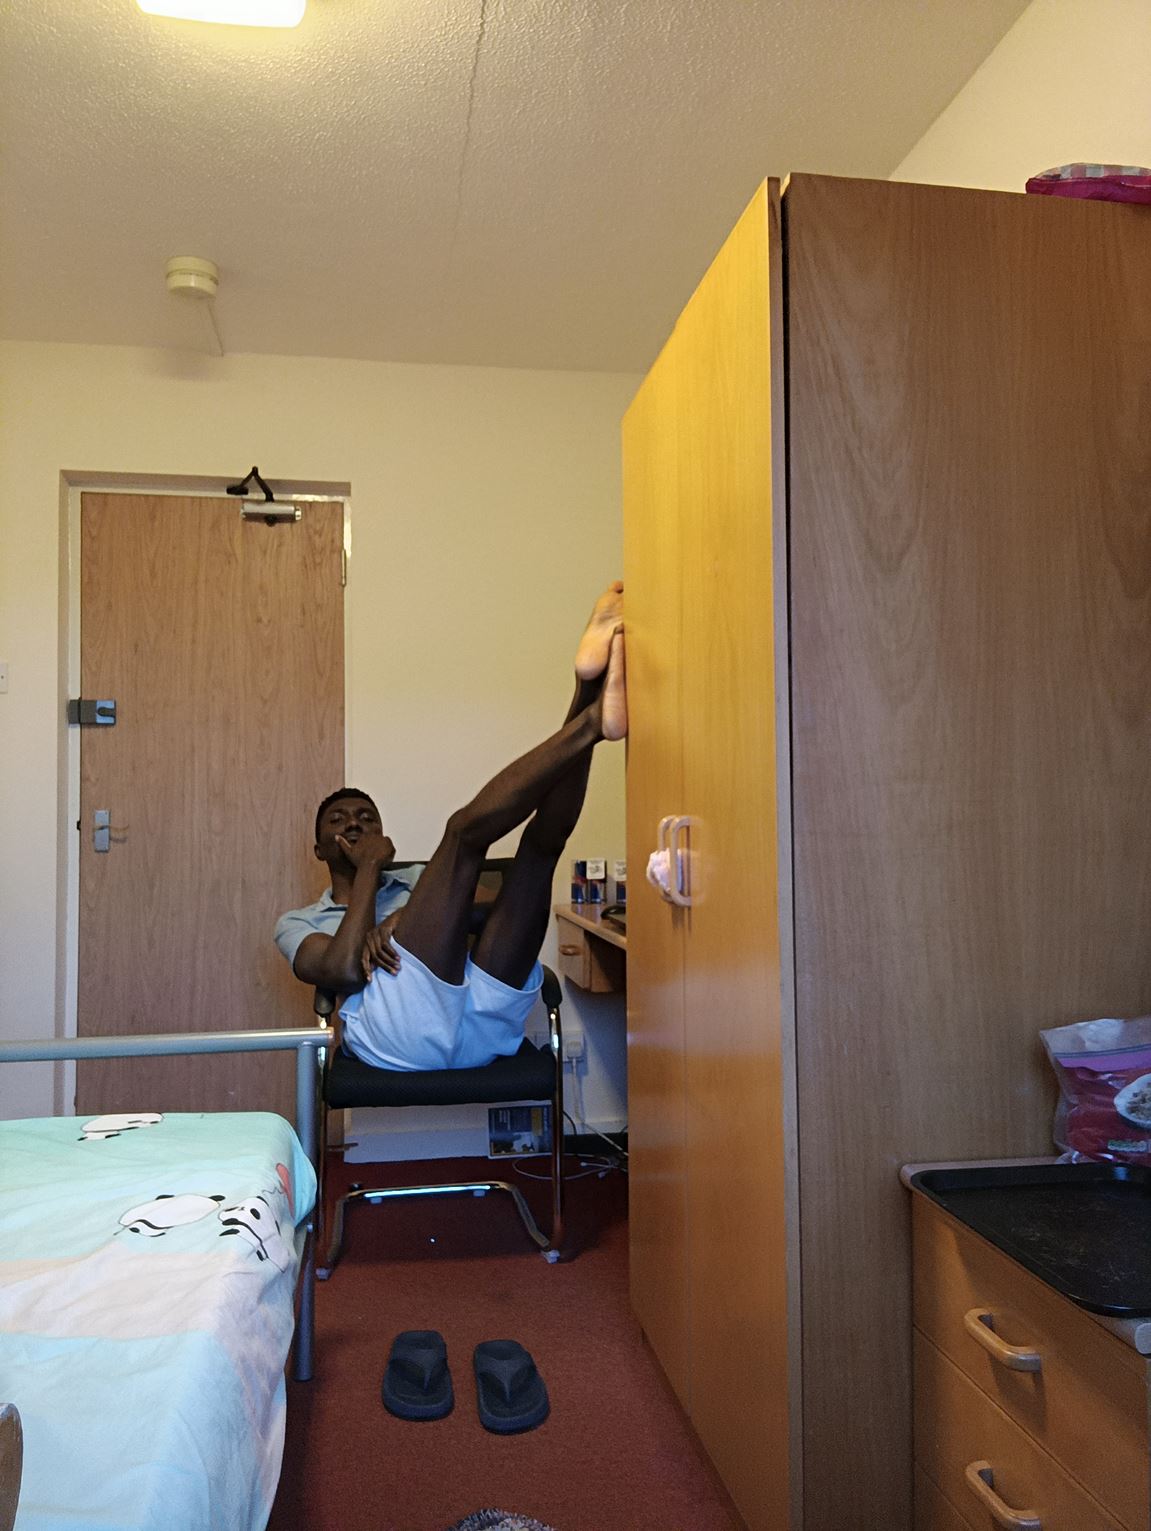
Posture: sit